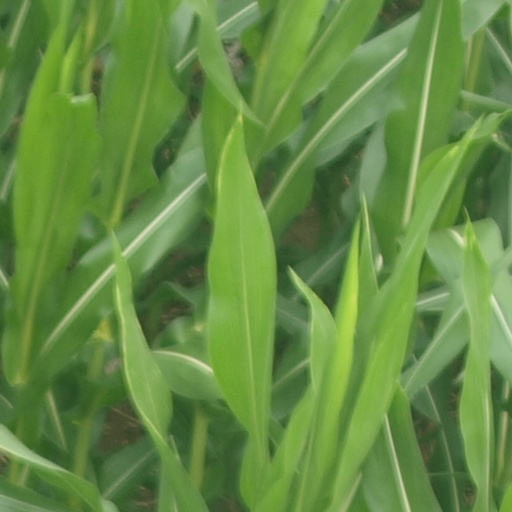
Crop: maize; corn